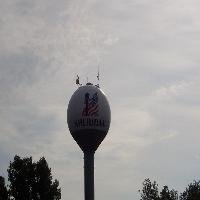
Weather: cloudy or overcast